Lonesome Jim

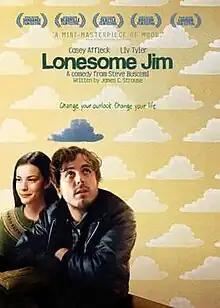
DVD cover

Lonesome Jim is a 2005 American comedy/drama film directed by actor/filmmaker Steve Buscemi. Filmed mostly in the city of Goshen, Indiana, the film stars Casey Affleck as a chronically depressed aspiring writer who moves back into his parents' home after failing to make it in New York City. His older brother (Kevin Corrigan) already lives there with his two daughters. Liv Tyler stars as a good-hearted nurse who begins a sexual relationship with Jim and starts to see him as a potential stepfather for her son.